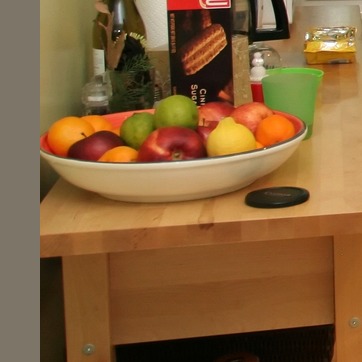
Material: ceramic